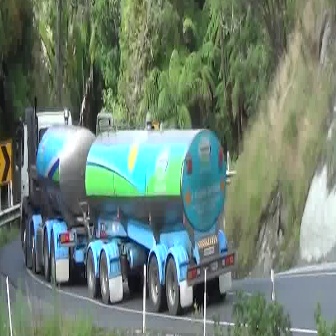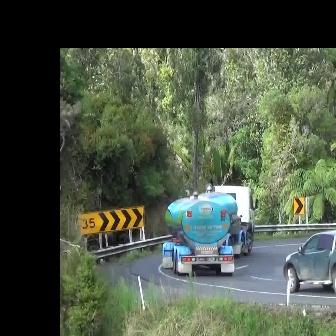
  Please identify the target specified by the bounding box [14,94,234,314] in the first image and locate it in the second image. Return the coordinates in [x_min,y_min,x_max,y_max] format.
Answer: [161,178,258,274]